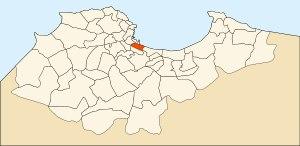
Le Chabab Riadhi de Belouizdad, appelé plus communément Chabab Belouizdad ou CR Belouizdad ou tout simplement CRB, est un club de football algérien localisé au quartier de Belouizdad à Alger, et fondé le 15 juillet 1962 sous le nom du Chabab Riadhi de Belcourt.